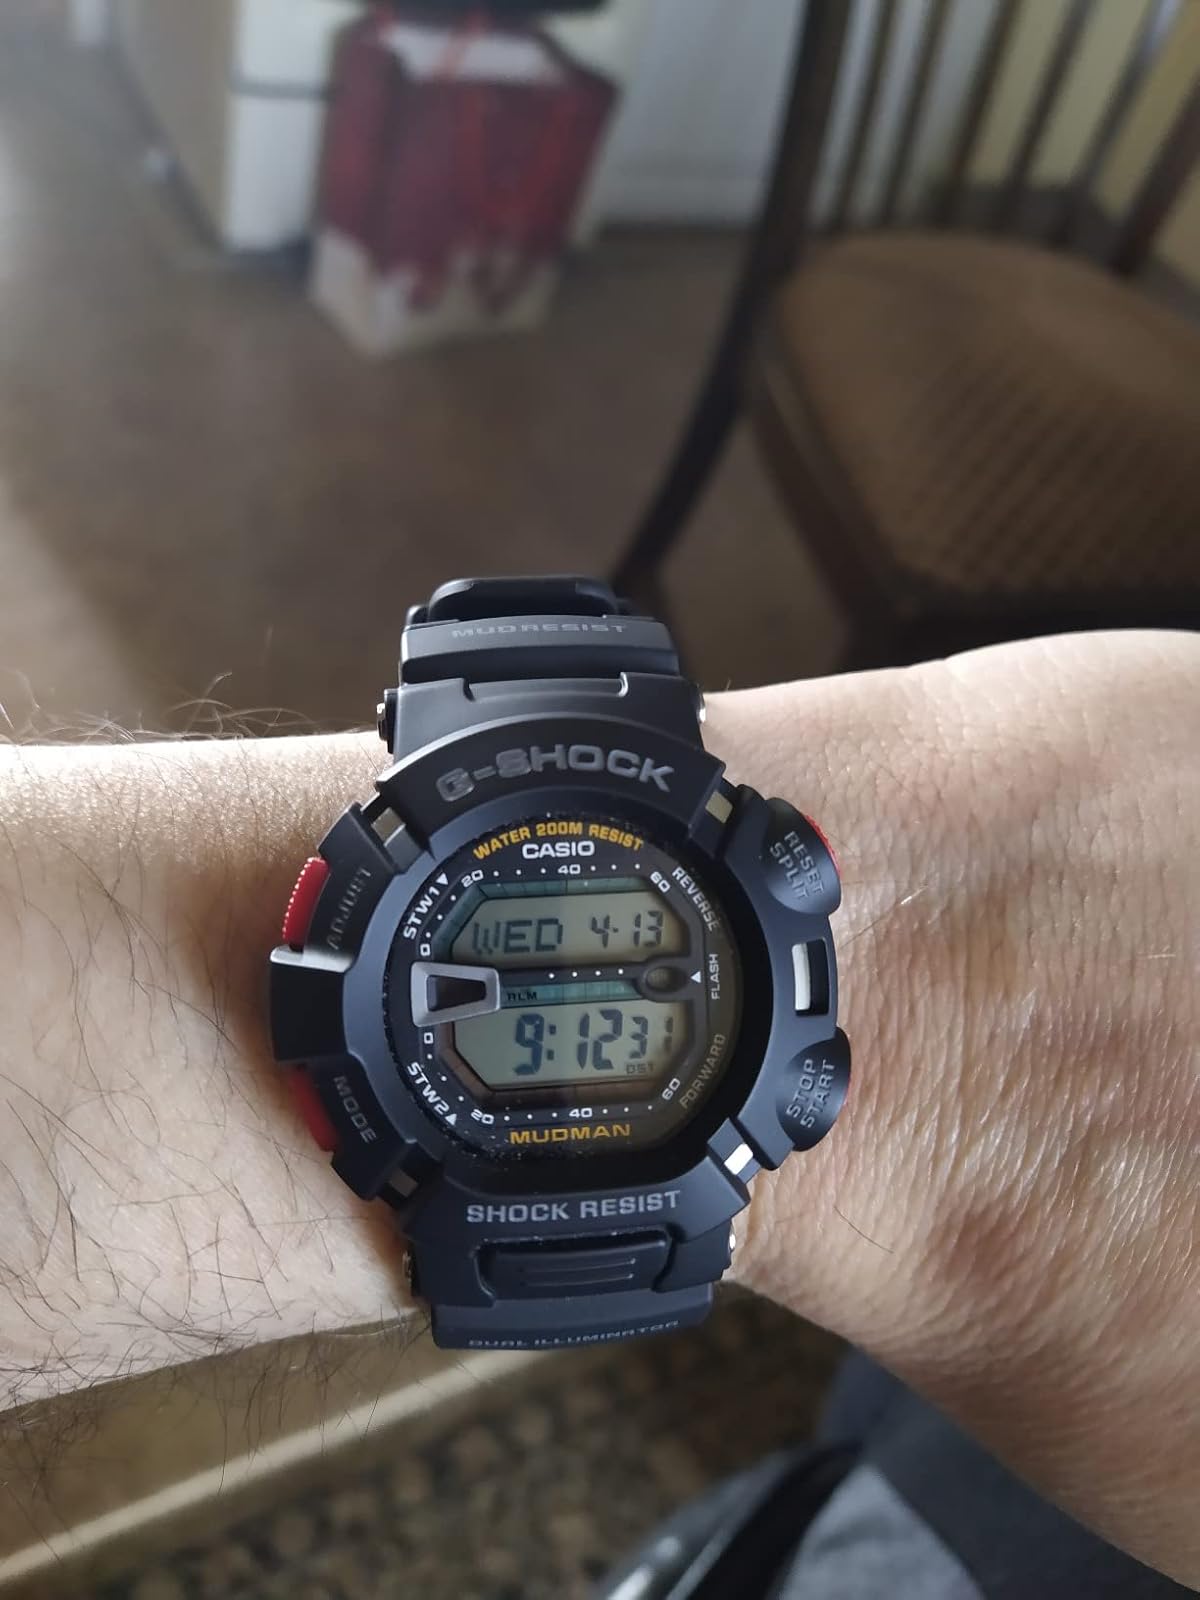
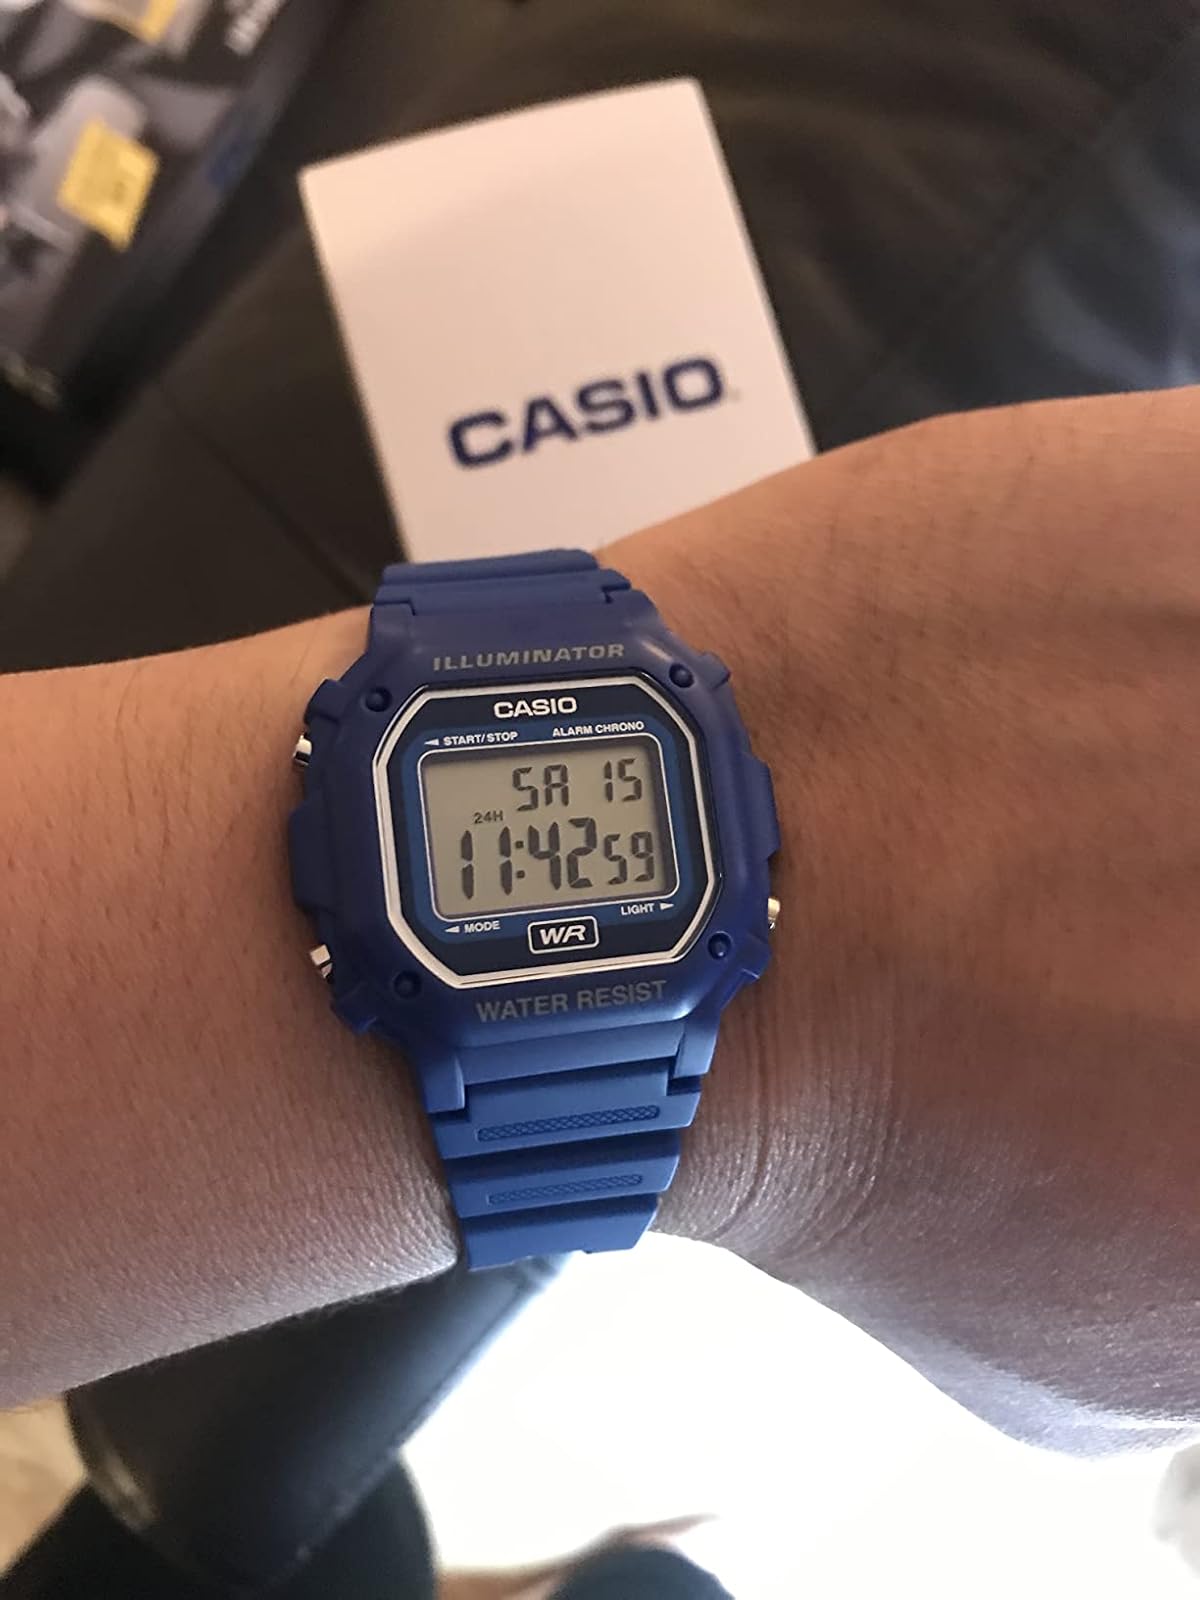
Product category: accessories_watch
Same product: no